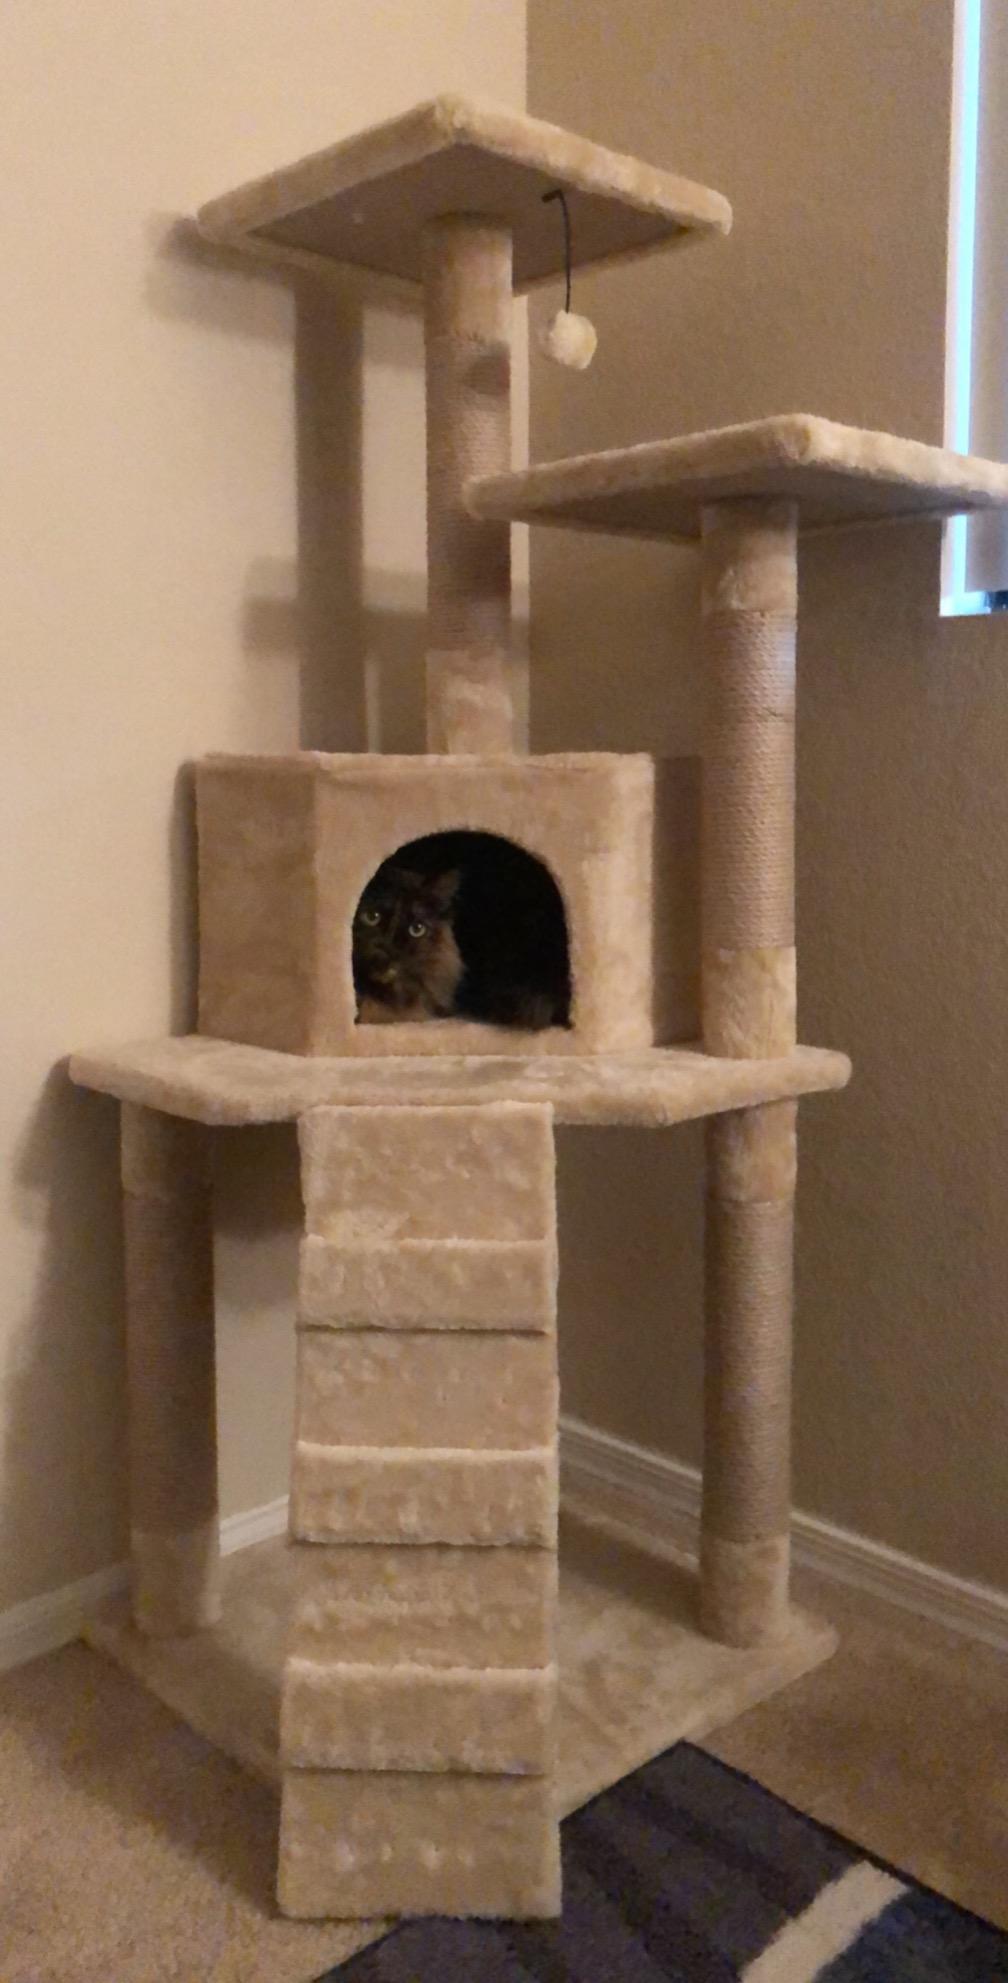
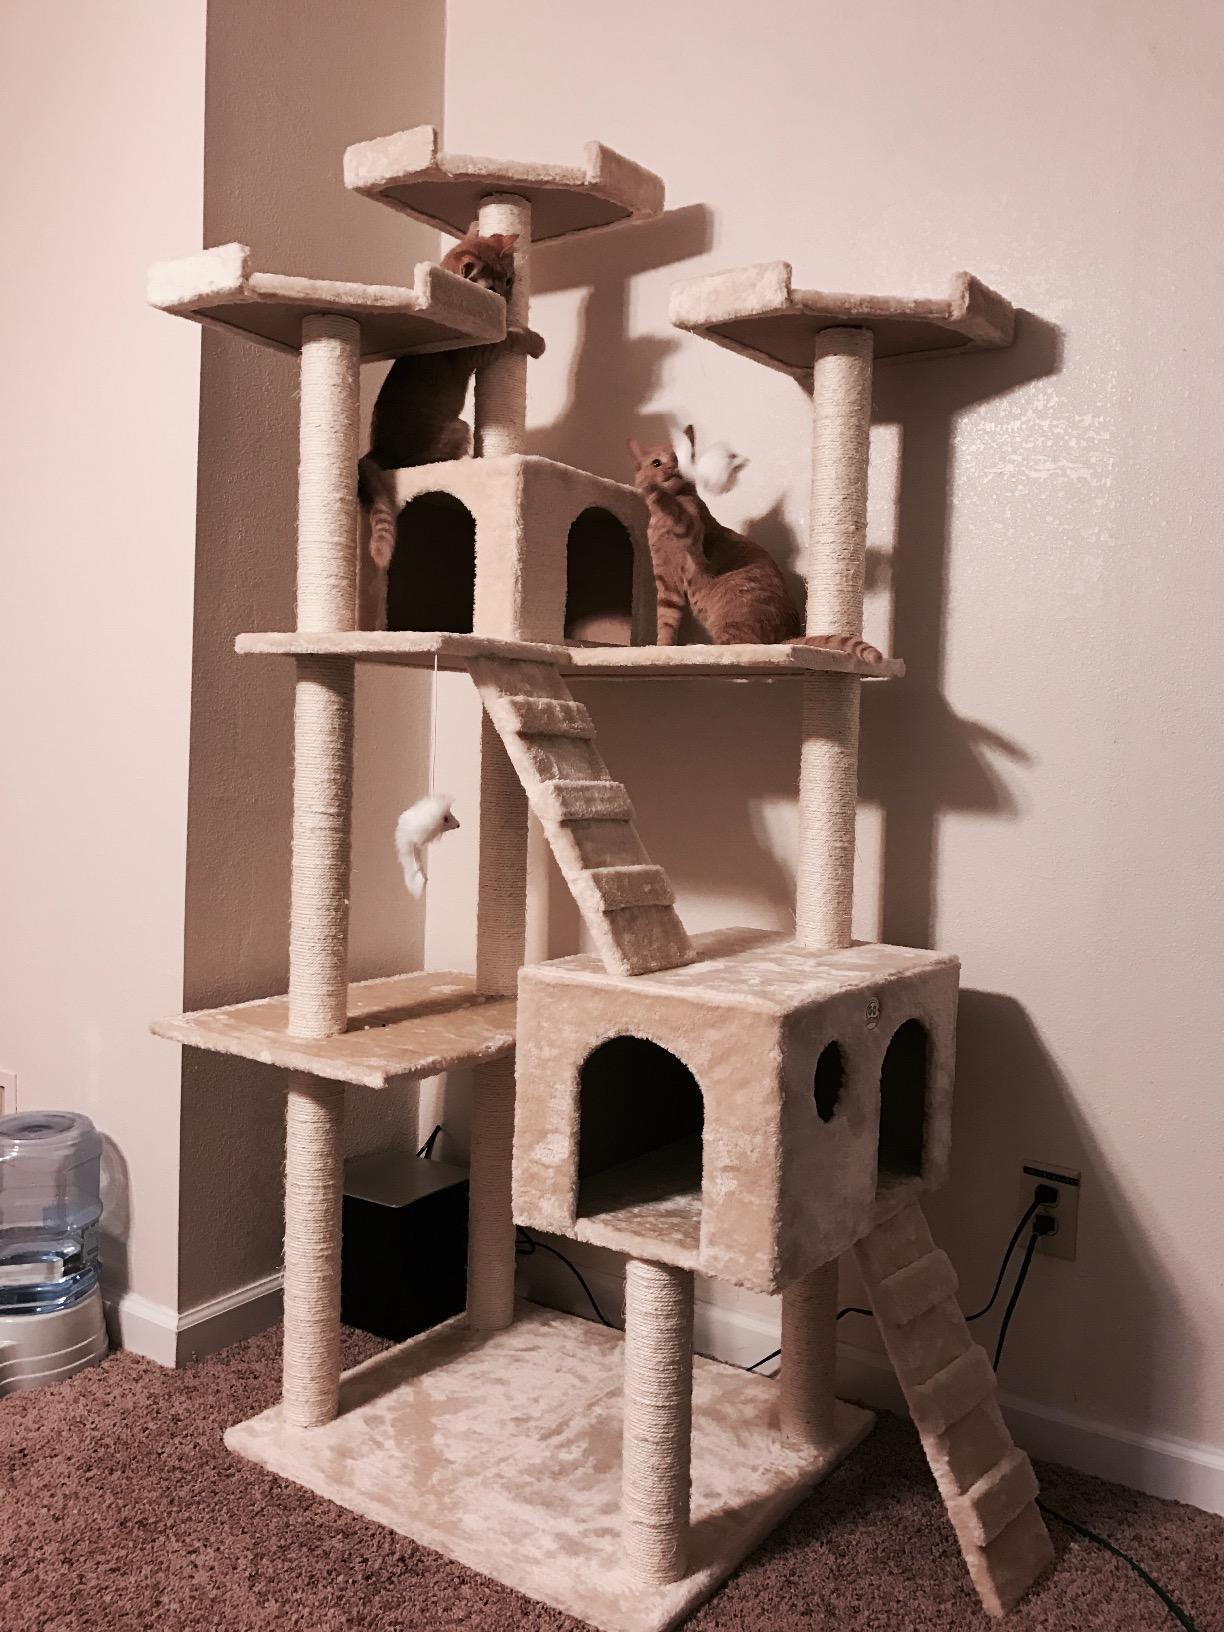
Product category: items_cat tree
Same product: no